Medasani Mohan

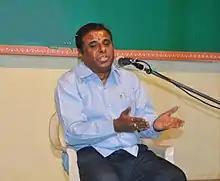
Dr.Medasani Mohan

Dr Medasani Mohan (born 19 April 1955) is a famous Avadhani. he was the director of Annamacharya Project initiated by the Tirumala Tirupati Devasthanam. He belongs to Nadimpalli village of Andhra Pradesh in India.